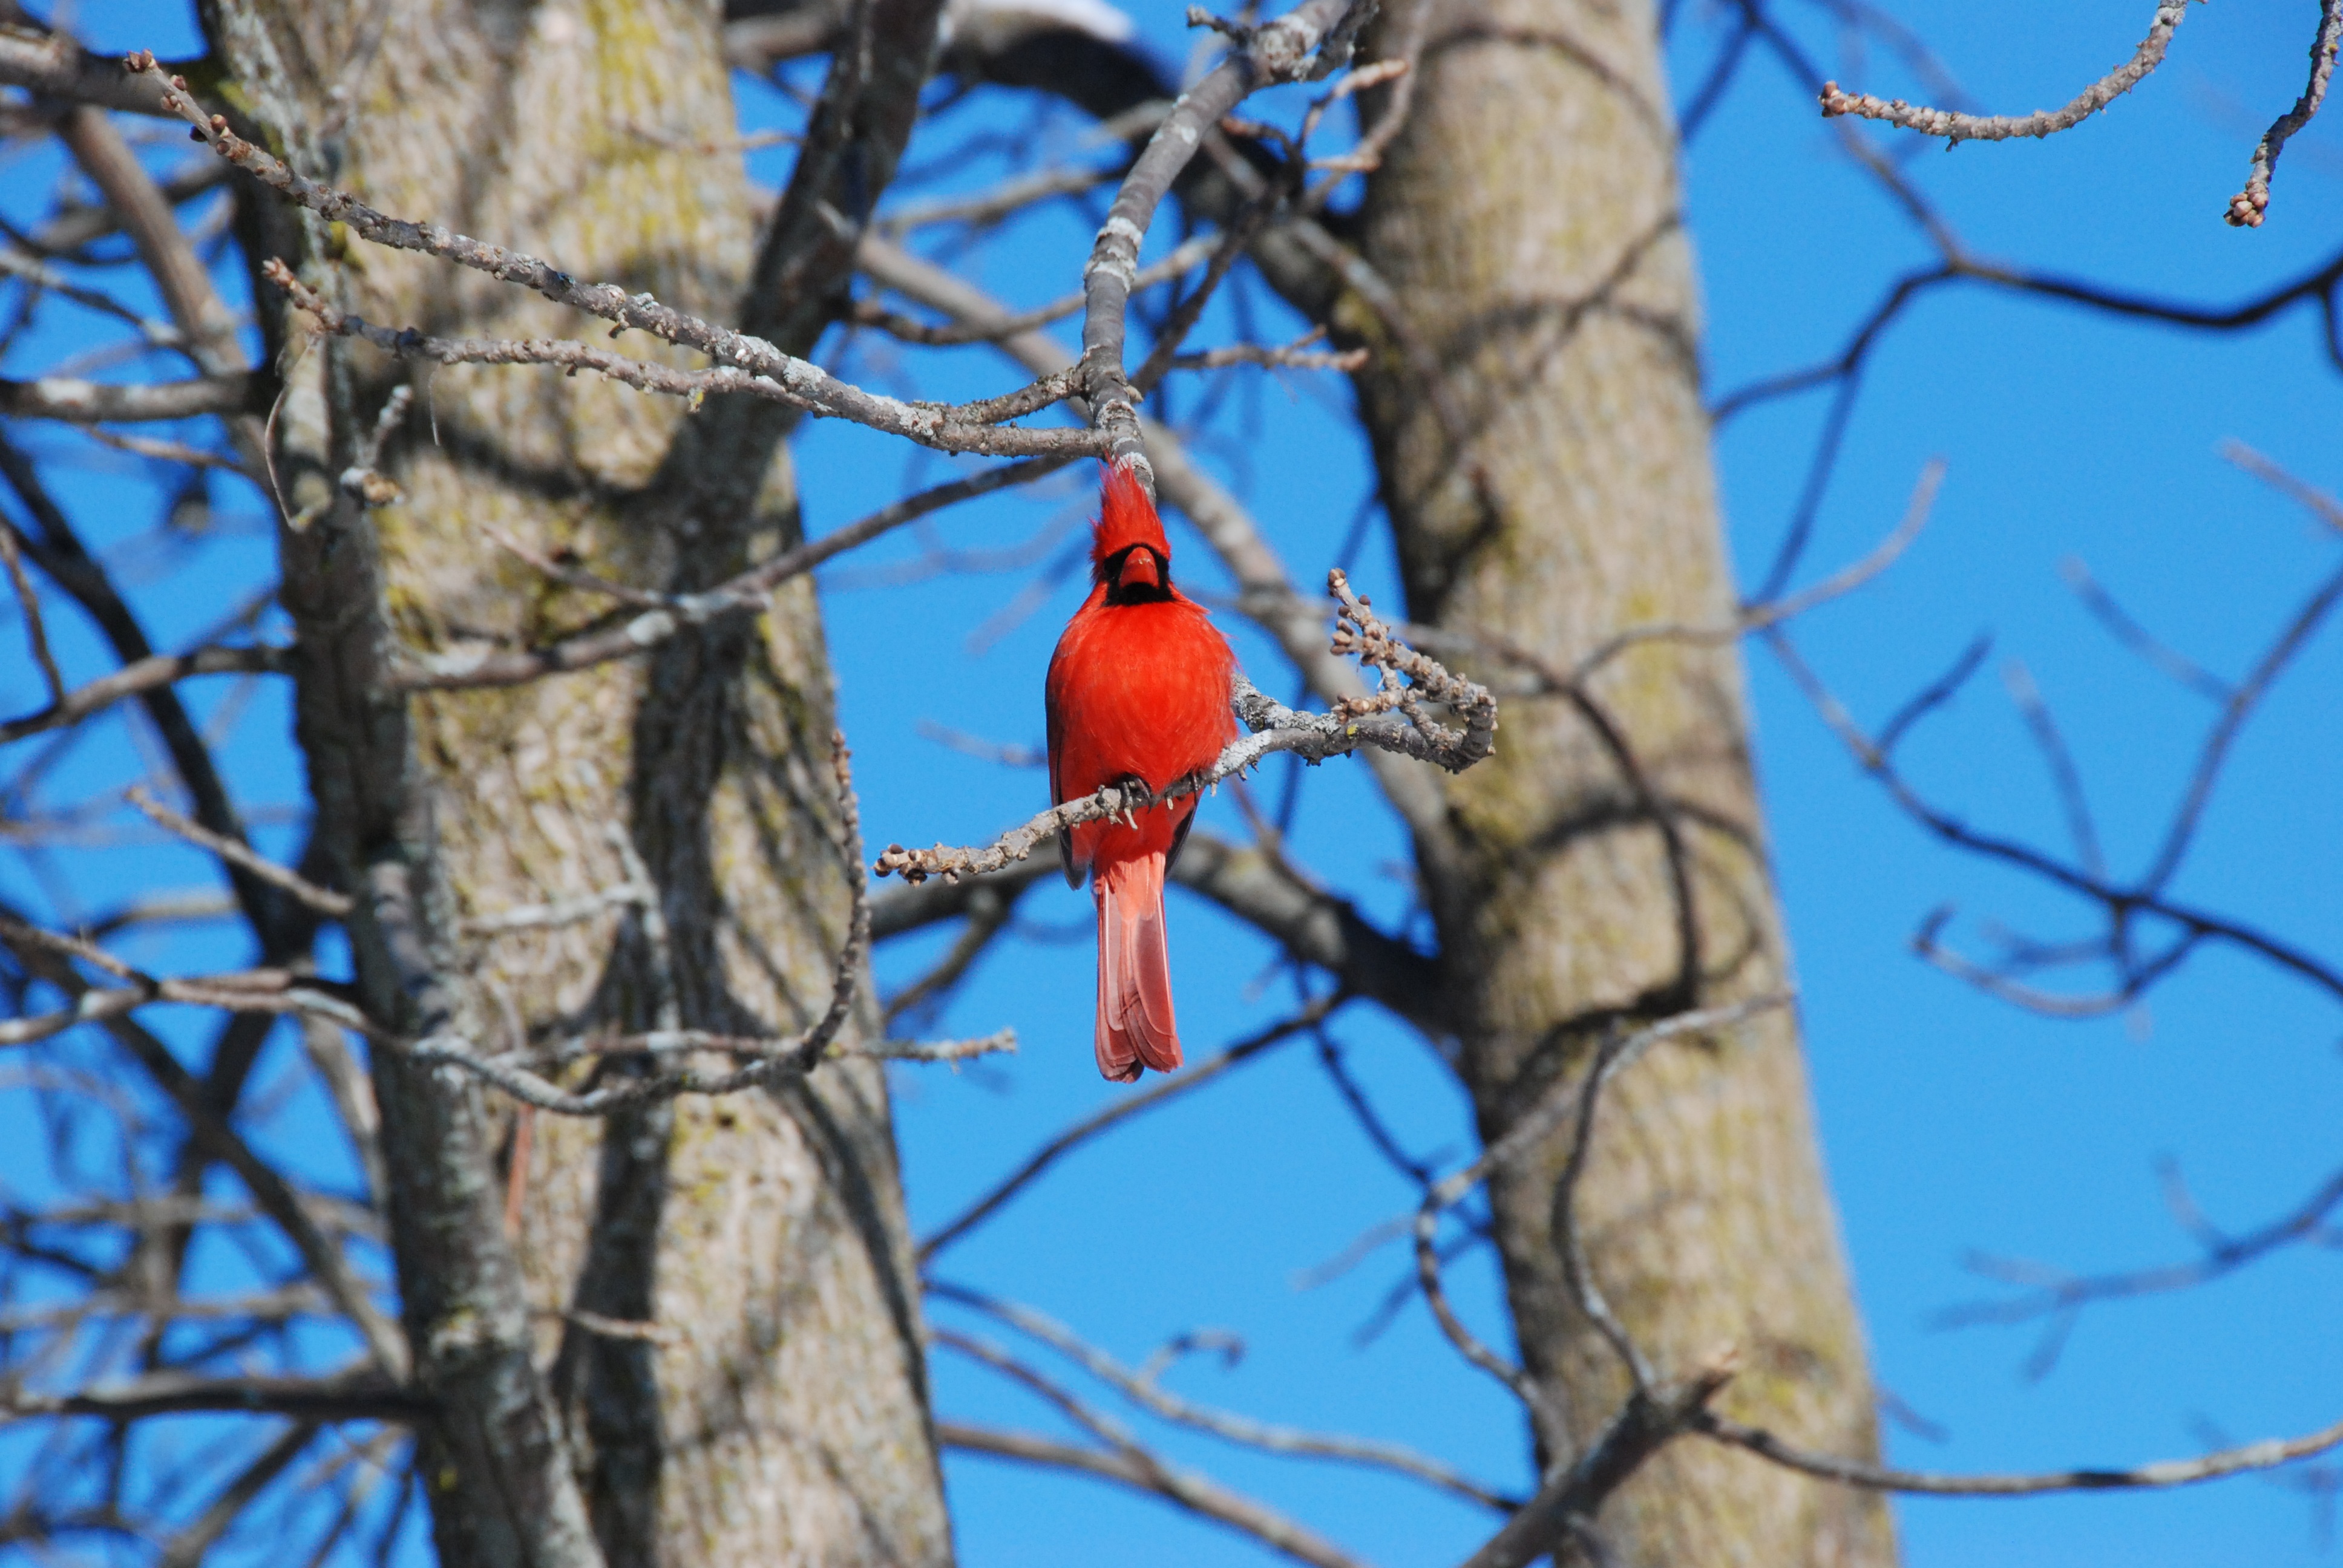
tree, nature, branch, cold, bird, plant, leaf, flower, male, wild, spring, red, beak, blue, feather, season, avian, fauna, outdoors, cardinal, perched, woody plant, perching bird